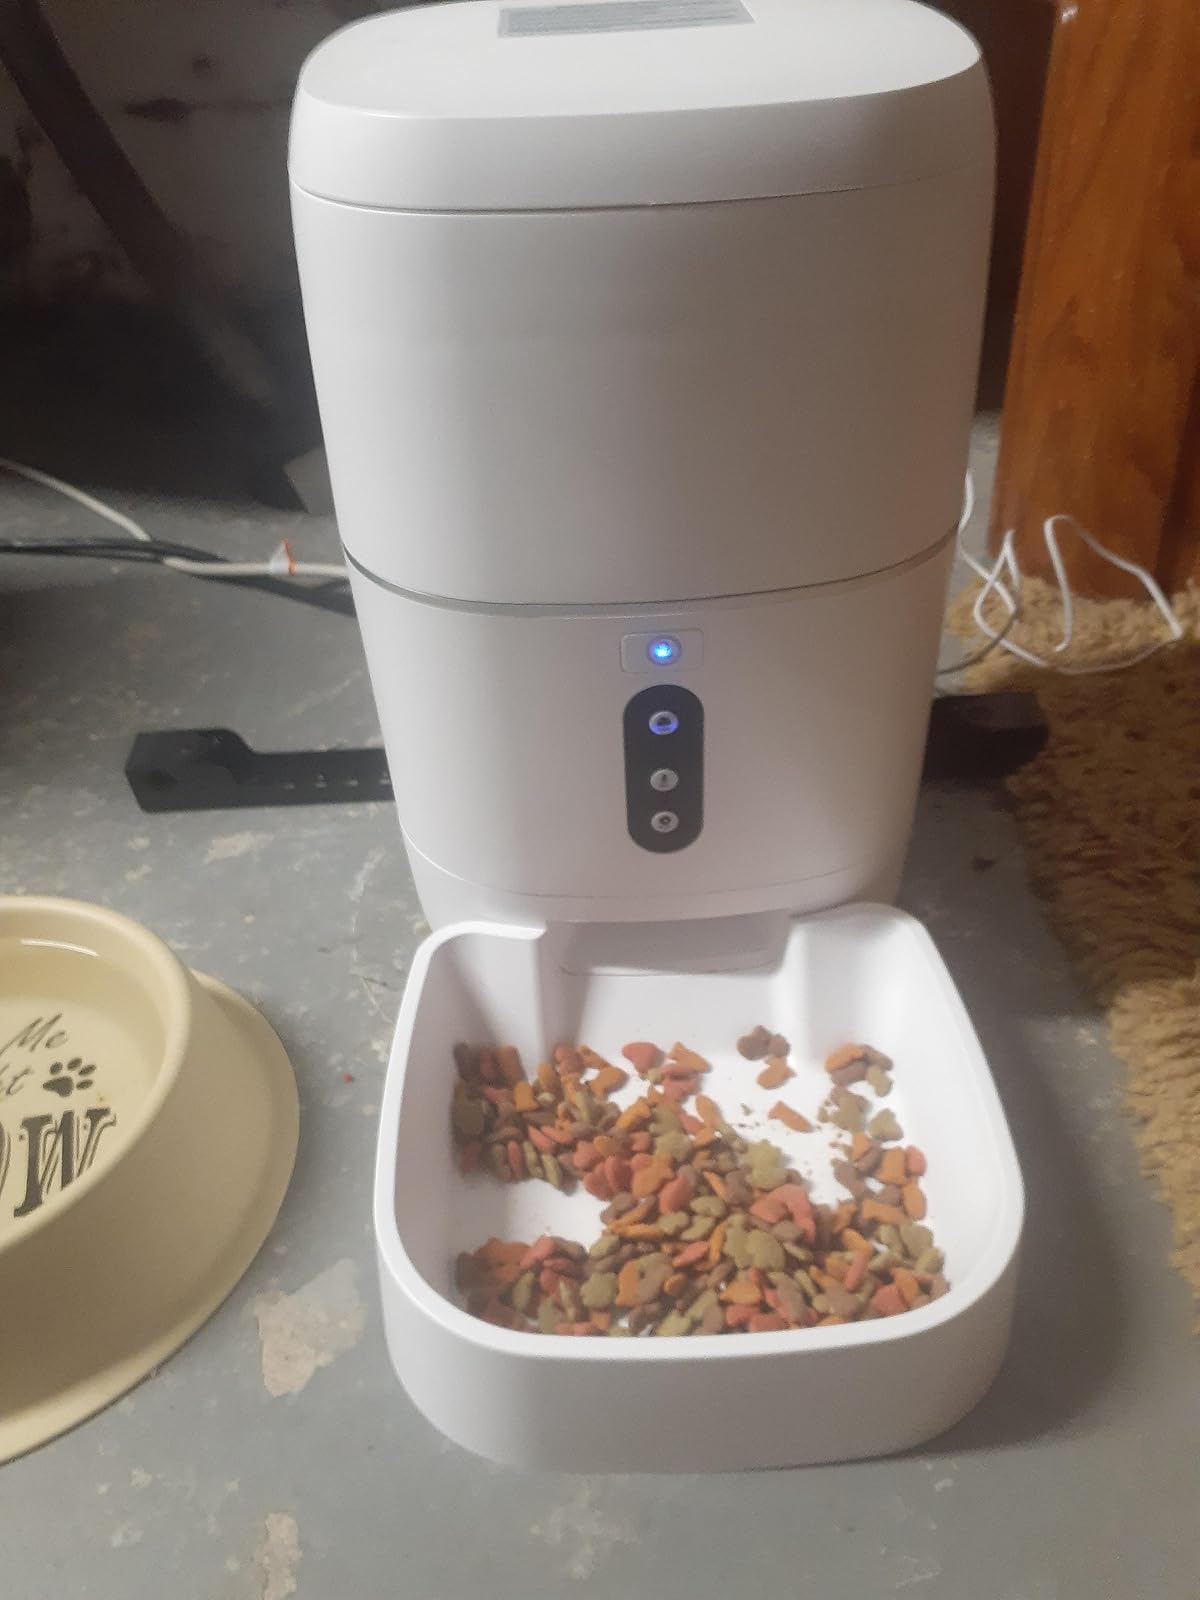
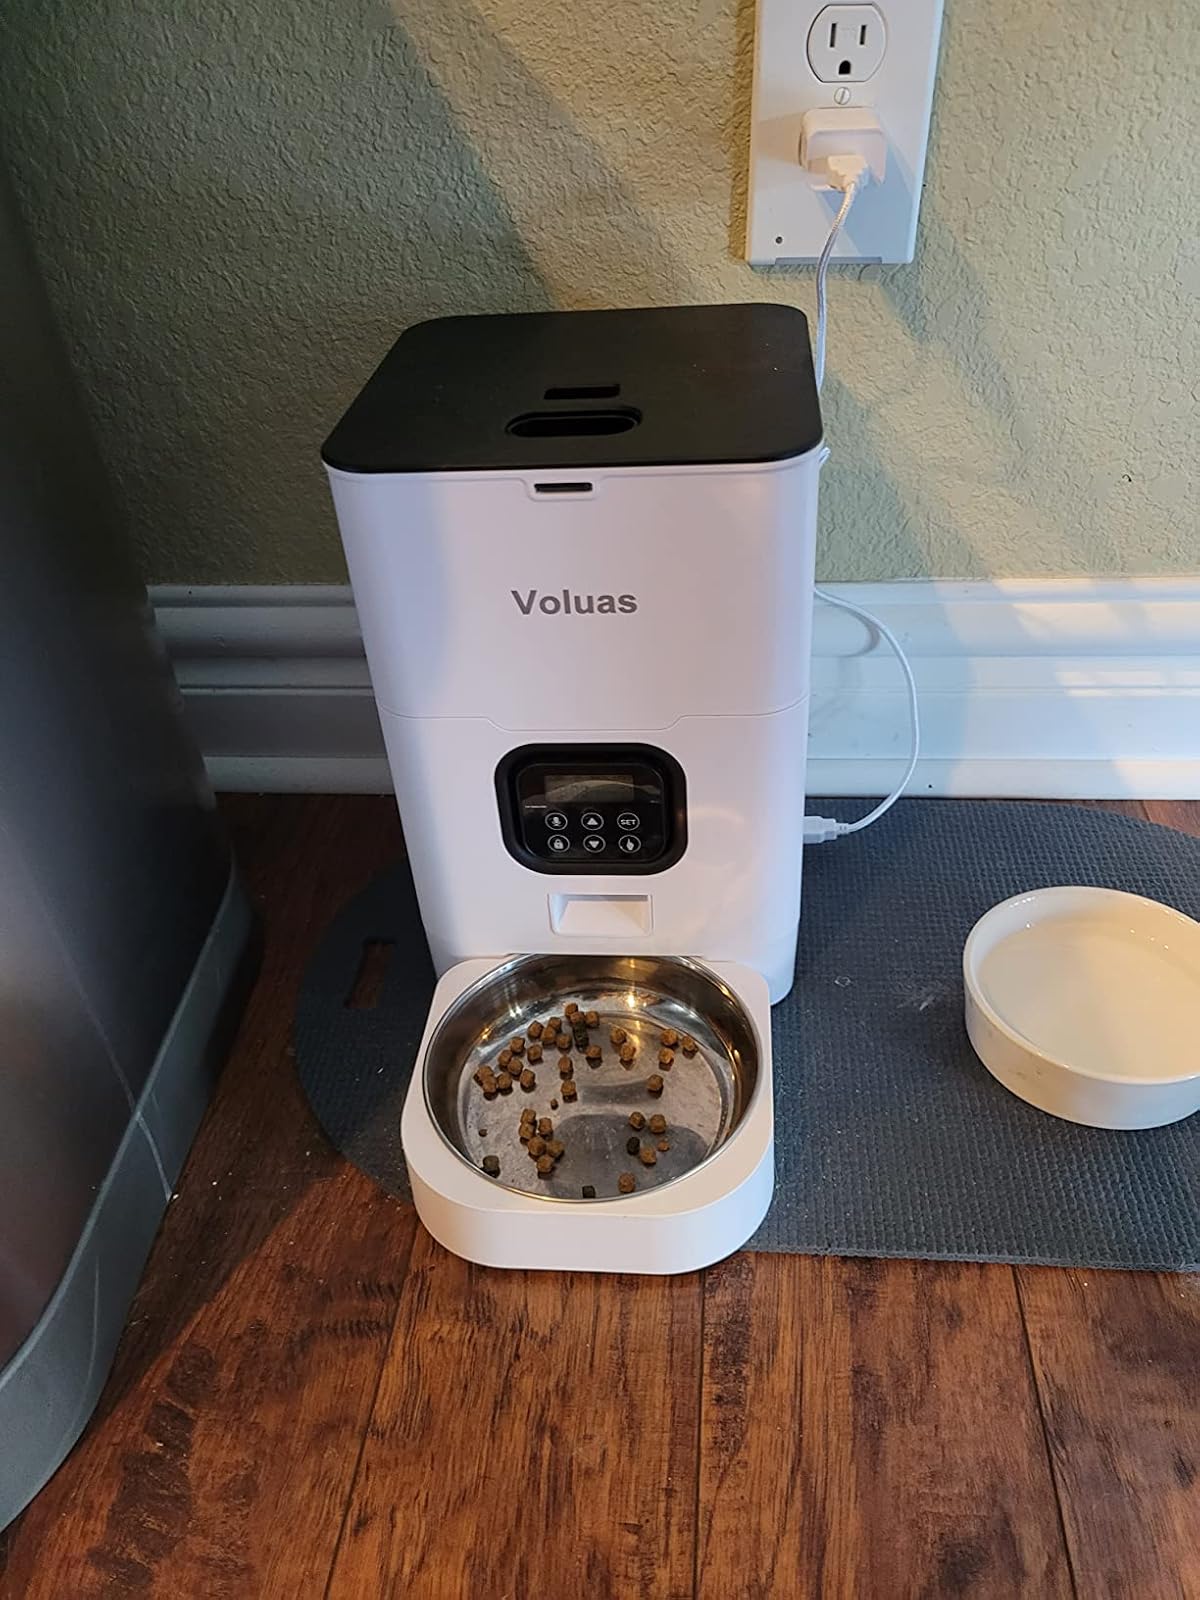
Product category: items_feeder
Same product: no